Venal (film)

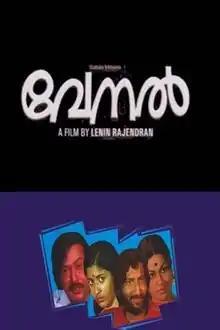

Venal is a 1981 Indian Malayalam film, directed by Lenin Rajendran, with story by K. N. Ansari. The film stars Sukumari, Nedumudi Venu, Sukumaran and Jalaja in the lead roles. The film has musical score by MB Sreenivasan.It won the Kerala State Film Award for Best Actress and Filmfare Award for Best Actress – Malayalam for Jalaja